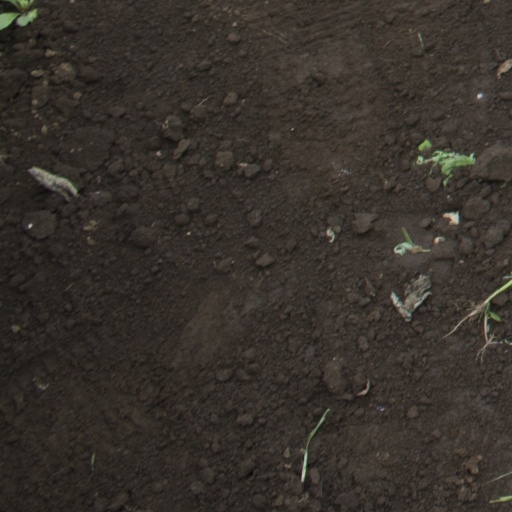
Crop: soybean